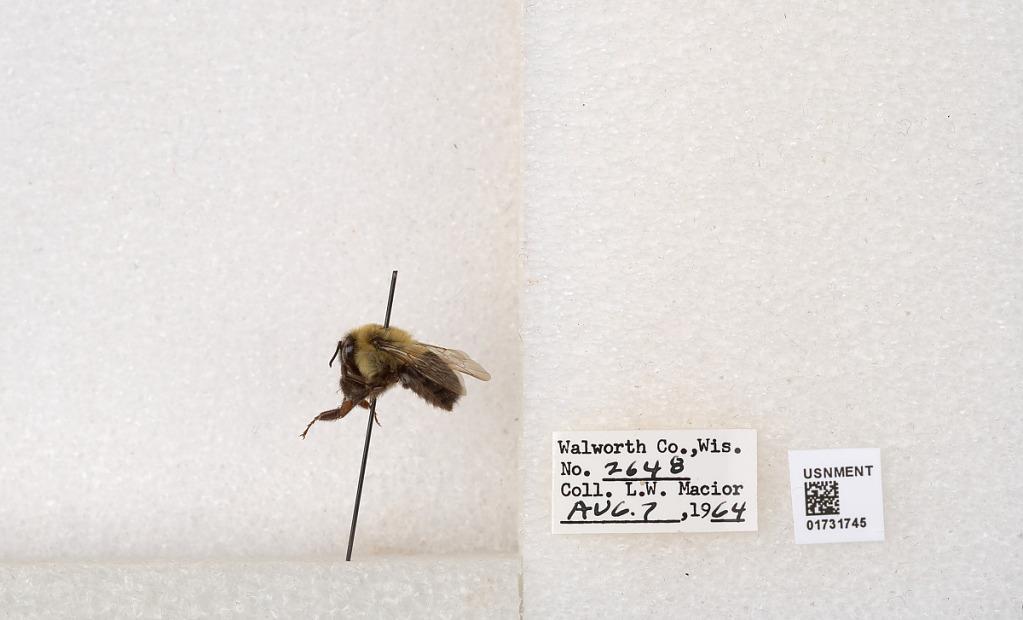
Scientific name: Bombus impatiens Cresson
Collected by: L. Macior
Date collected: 1964-8-7
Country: United States
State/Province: Wisconsin
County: Walworth
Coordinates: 42.6685, -88.5419